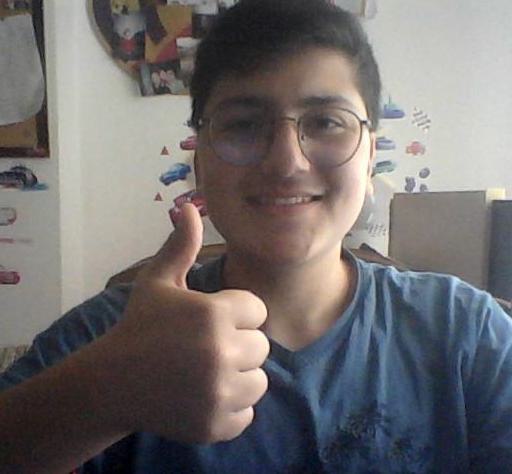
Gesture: like